1531 in France

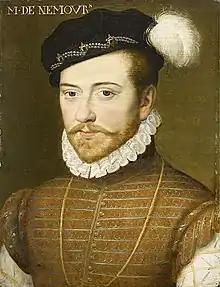
Jacques de Savoie

July 17 - Antoine de Créqui Canaples, French bishop and cardinal (d.1574)